George Vancouver

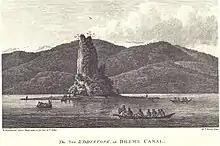
1798 engraving of New Eddystone Rock in Alaska, in George Vancouver's report to King George III. It is made of basalt.

Canada Post issued a $1.55 postage stamp to commemorate the 250th anniversary of Vancouver's birth, on 22 June 2007. The stamp has an embossed image of Vancouver seen from behind as he gazes forward towards a mountainous coastline. This may be the first Canadian stamp not to show the subject's face.